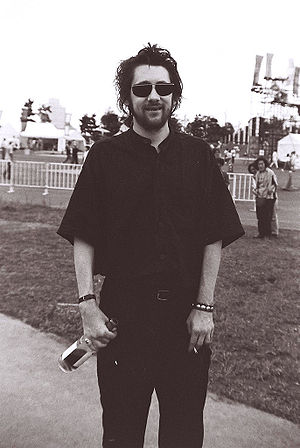
Shane MacGowan
Shane MacGowan i de tidlige 1990'ere på Womad Festival, Yokohama, Japan
Shane Patrick Lysaght MacGowan er forsanger i det irsk/britiske keltisk punkband The Pogues.